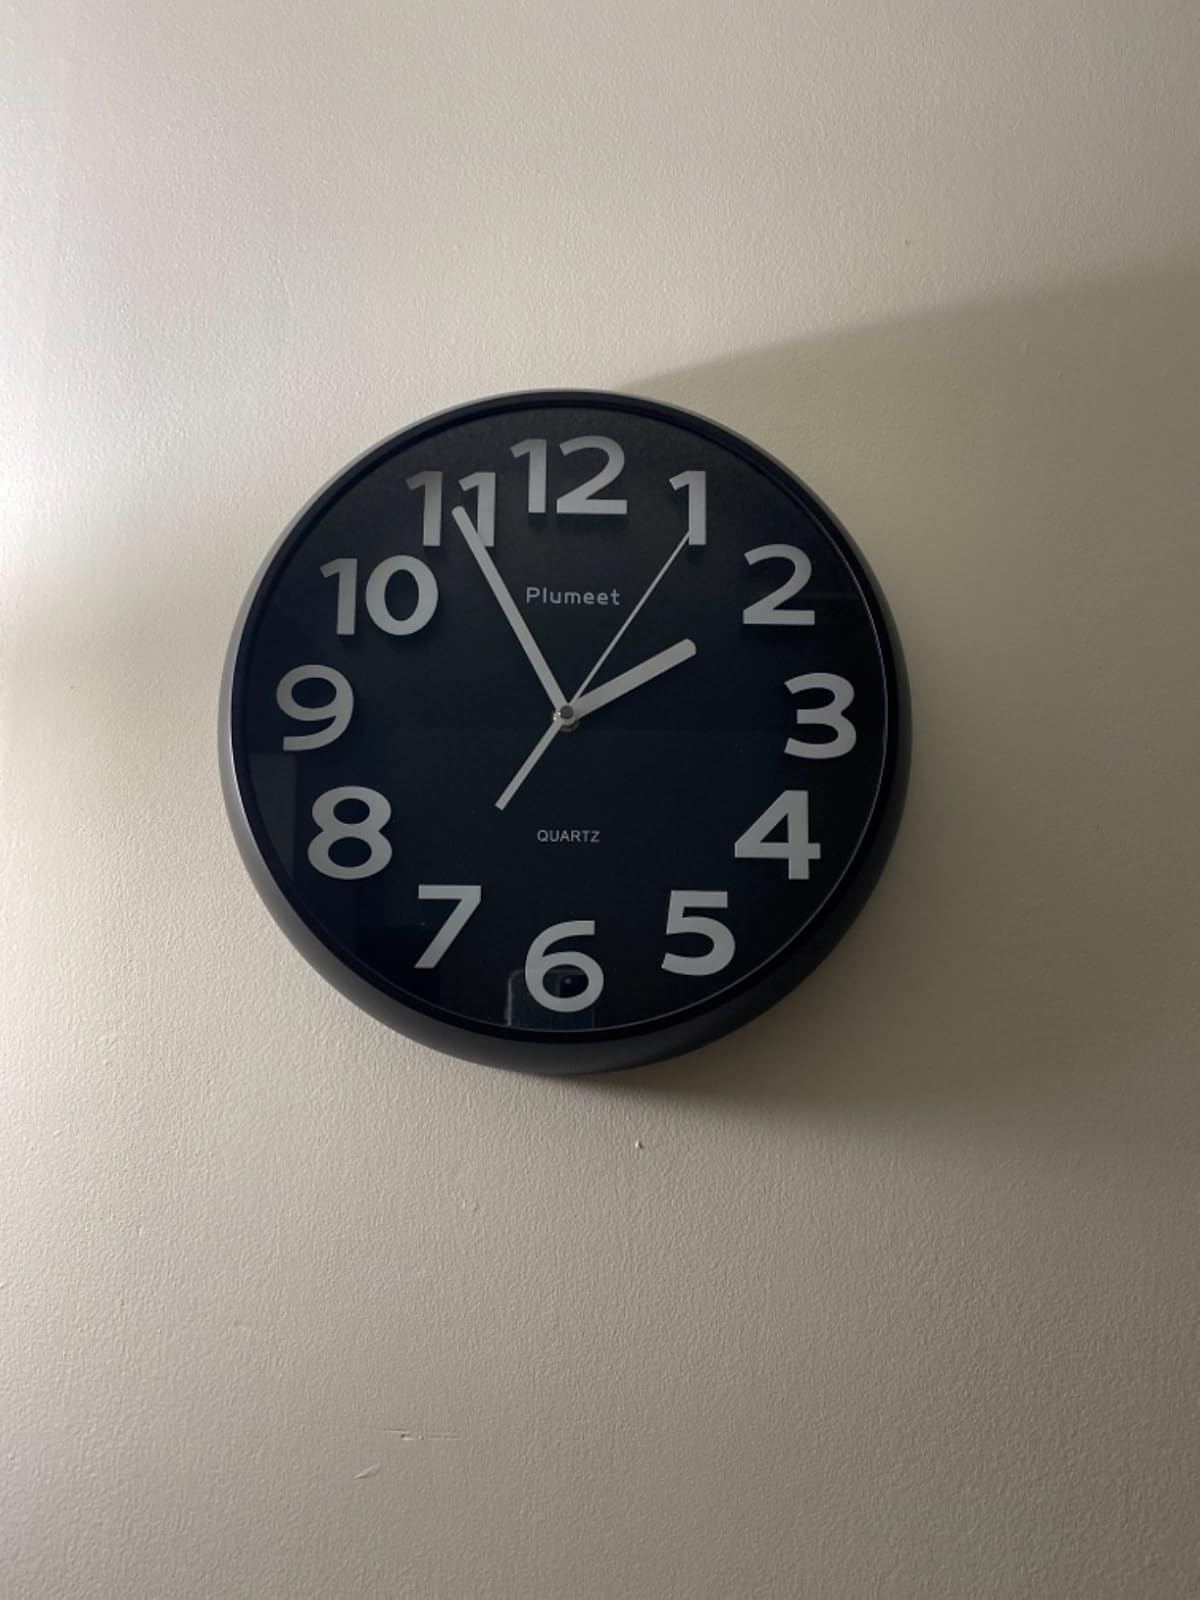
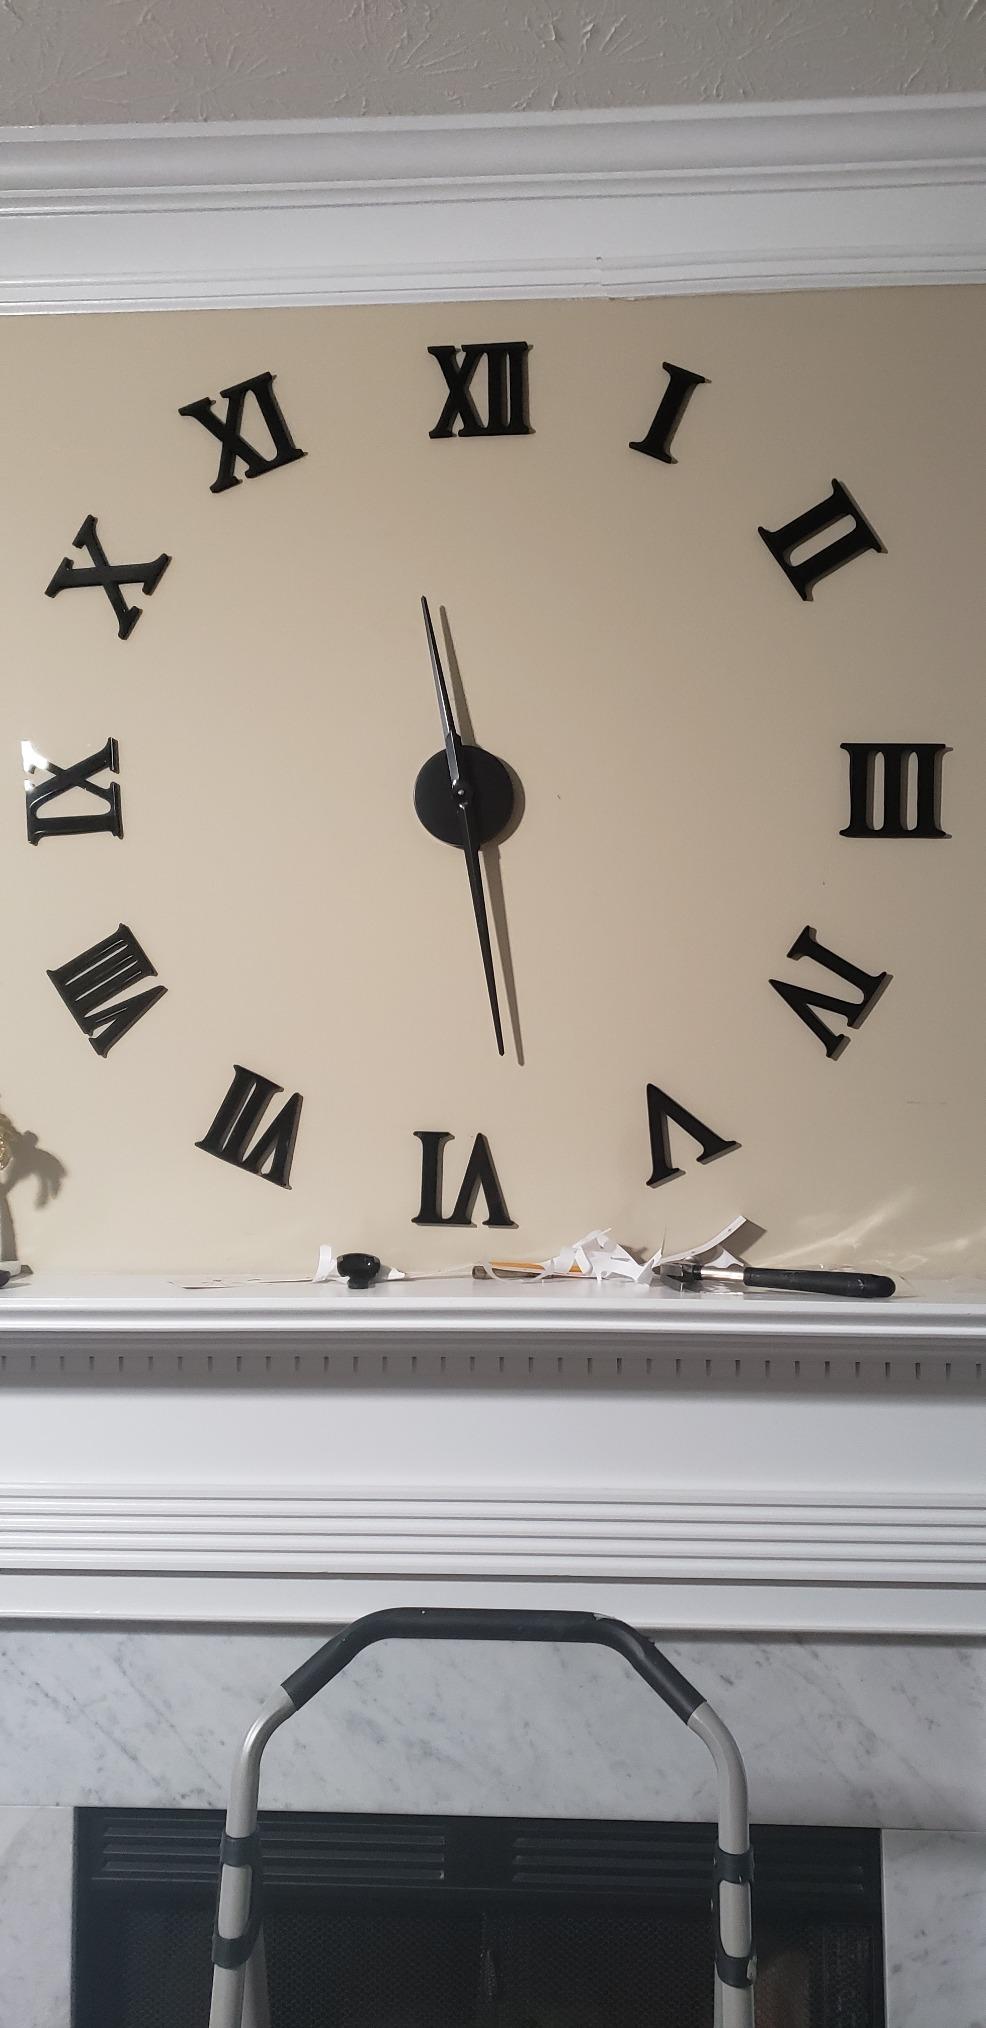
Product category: clock
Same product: no